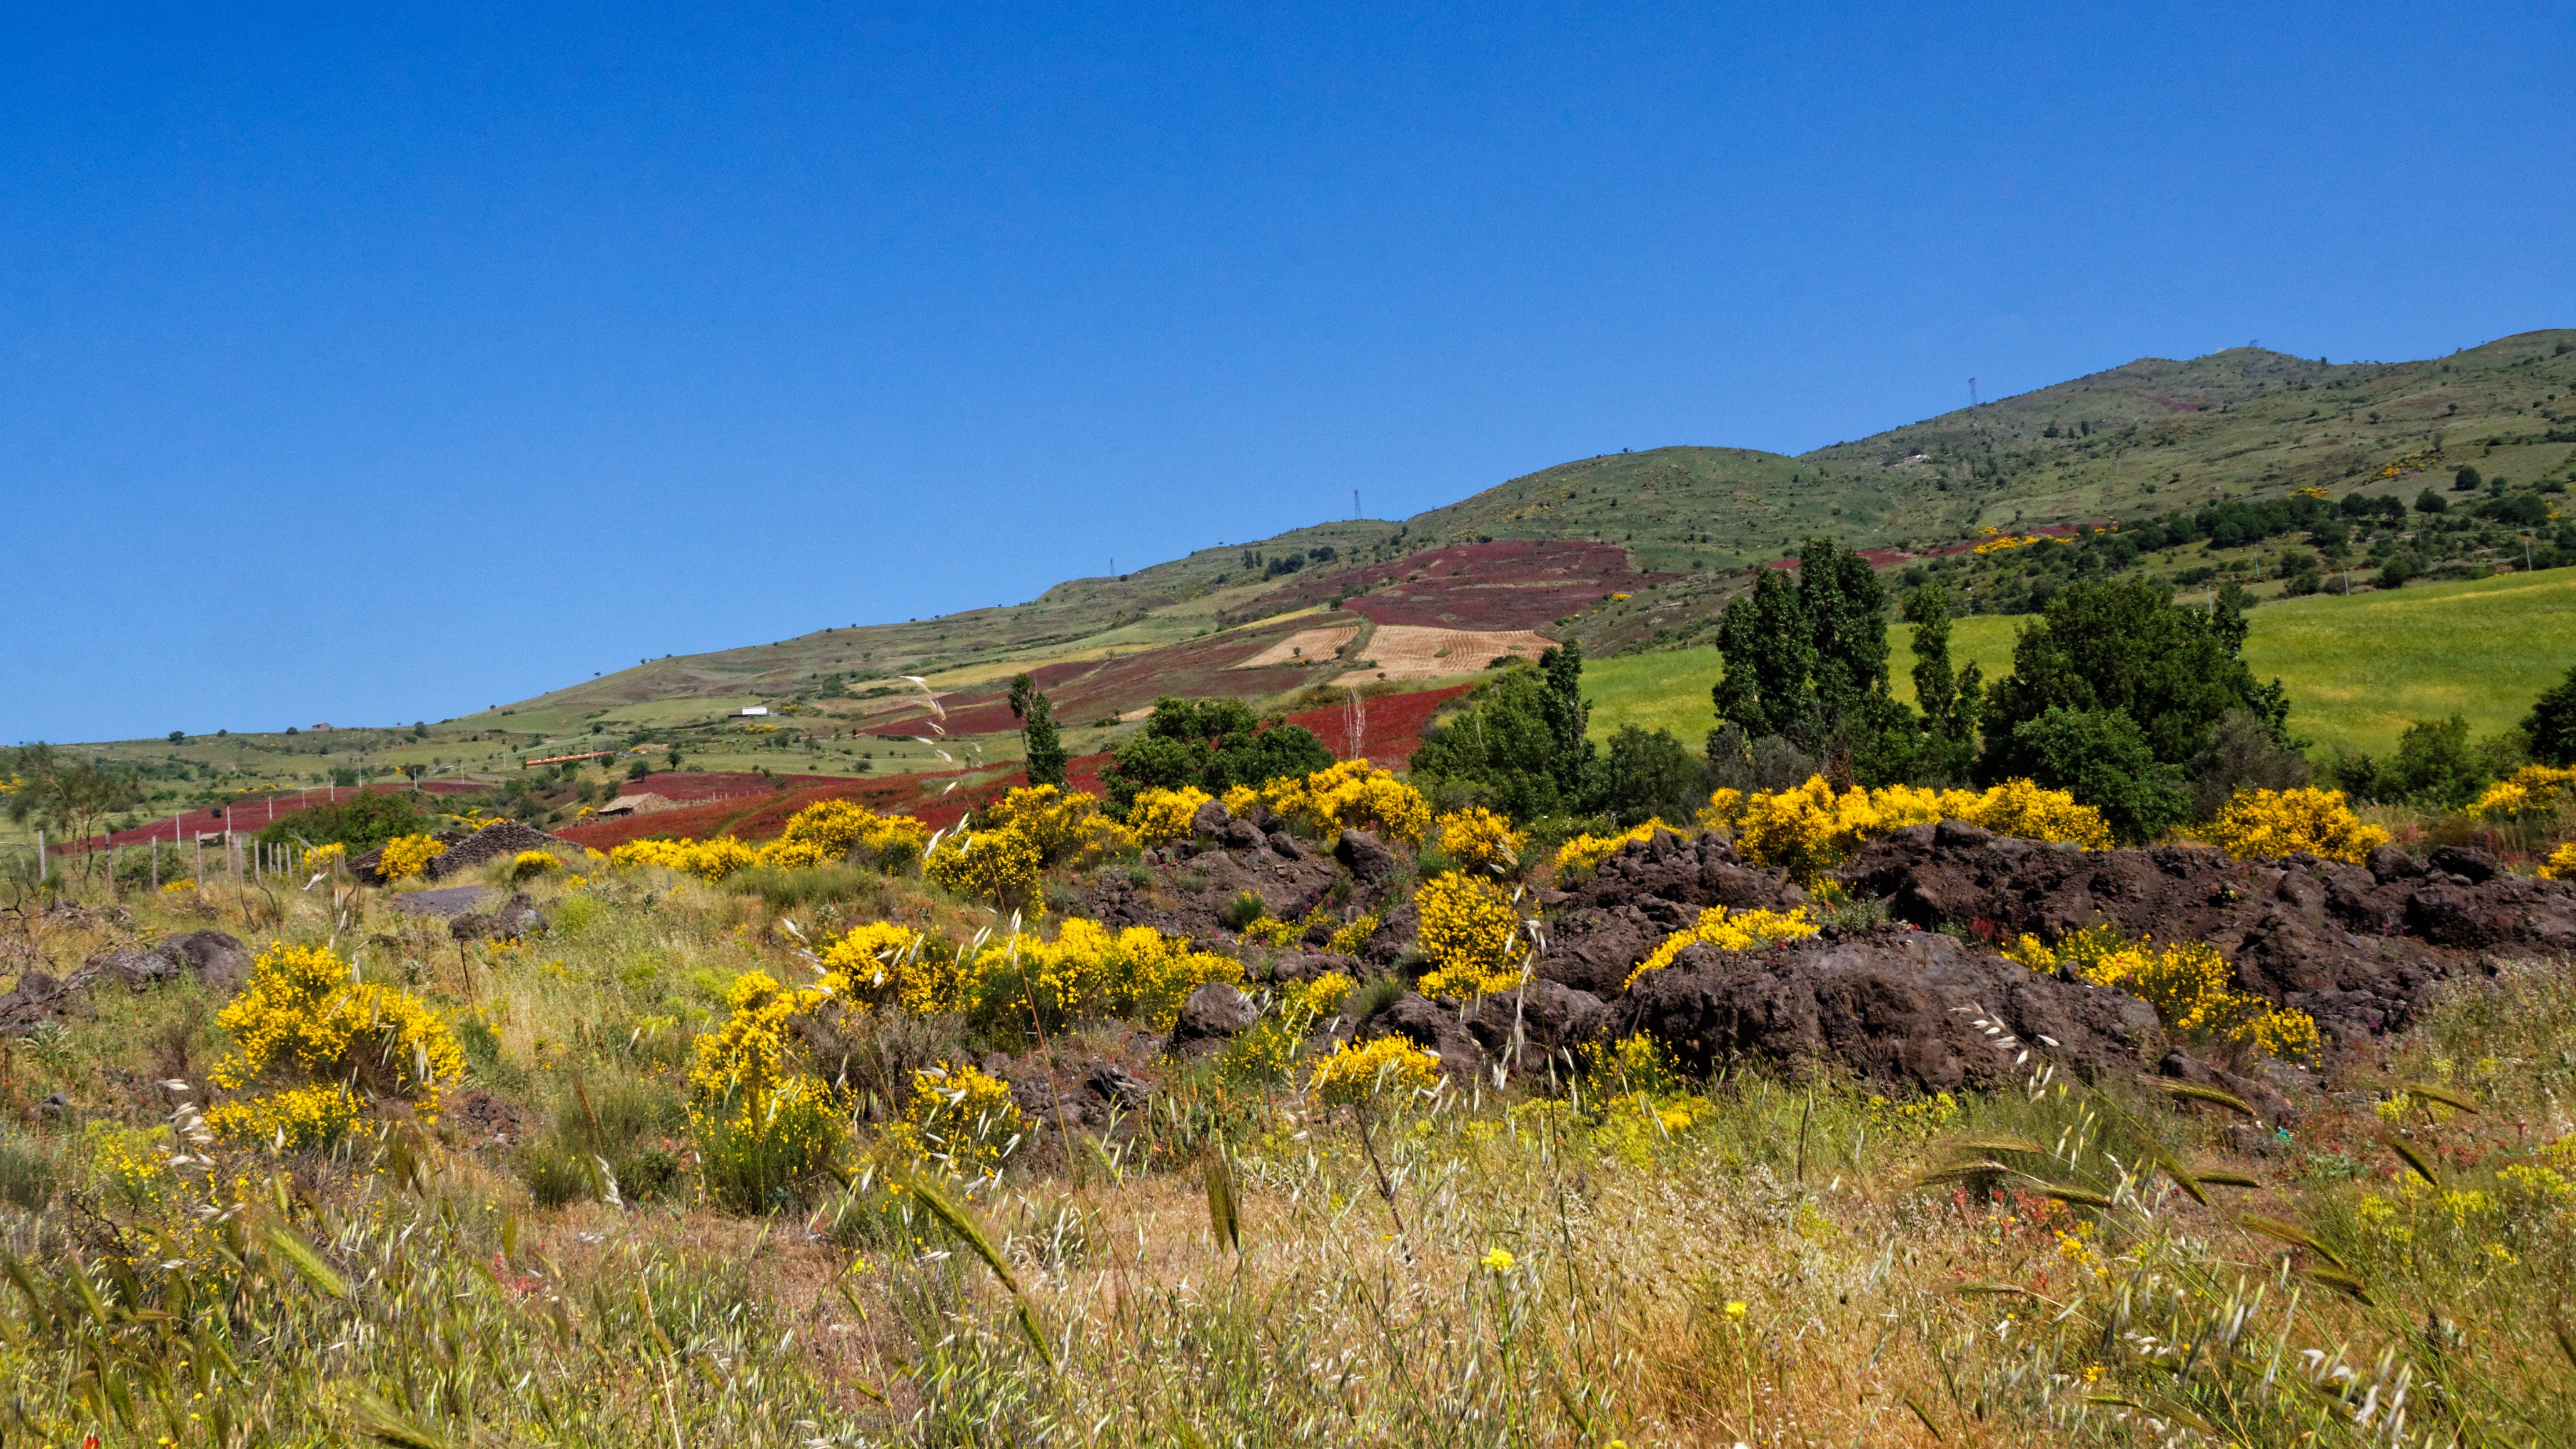
landscape, nature, wilderness, mountain, trail, meadow, prairie, hill, flower, valley, mountain range, mediterranean, autumn, italy, flora, ridge, wildflower, fields, grassland, vegetation, plateau, ecosystem, sicily, rural area, natural environment, geographical feature, mountainous landforms